Mont Tremblant Conference

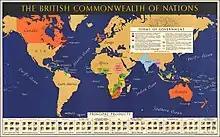
A 1942 map showing the extent of British imperial holdings in 1942.

The conference delegates ultimately agreed on a memorandum that not only advocated for a transition away from colonial governance, but spelled out in detail the structure of regional transitional governments that would allow the colonized to transition out of imperial dominion. A report by the Royal Institute for International Affairs concluded that those who discussed colonization at the conference "agreed that the basic object of policy in the areas at present in colonial or dependent status must be the attainment of self-government at the earliest possible moment". Field, who interpreted the fate of colonialism as the central question in the conference, wrote that "the discussions that had to do with Southeast Asia were particularly significant". On this point, the attendees concluded that after the end of the war, Korea should become an independent country, but substantial international loans would have to be guaranteed to build up industrial economy in the new country. They also conjectured about the political structure that would best support an independent Korea. The delegates agreed that Burma and Thailand too could quickly become (or return to being) independent. However, they argued that "the time in which self-government could be obtained must vary for different people", since they believed that the people of some colonized regions were not capable of self-governance.